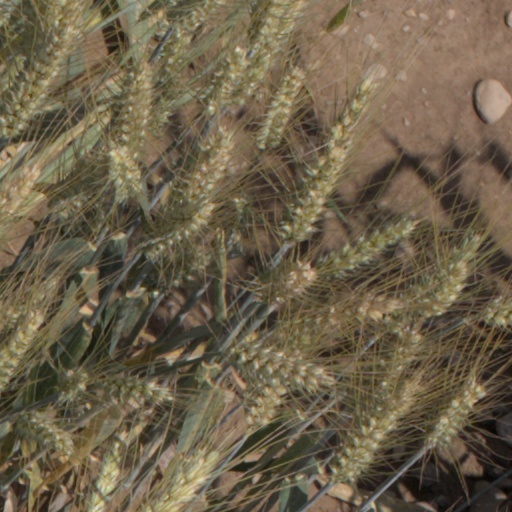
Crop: wheat